Karlos Arguiñano

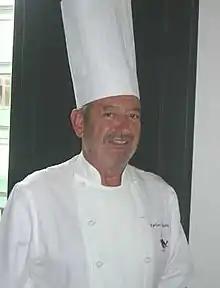

Karlos Arguiñano Urkiola (born September 6, 1948) is a Spanish chef, popular TV presenter and producer, and Basque pelota businessman.